Brooklyn–Queens Connector

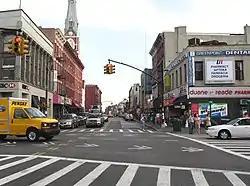

In southern Greenpoint, the Franklin Street routing would have used either Kent Avenue or Berry Street (using Banker Street). The other two options could have gone down Wythe Avenue, Berry Street, or Bedford Avenue, via Nassau Avenue or Norman Street. The four options would have merged into two (Kent Avenue and Wythe Avenue) south of Division Avenue in Williamsburg. South of the neighborhood, all of the options would have then cut through the Brooklyn Navy Yard using Assembly Street. At Clinton Avenue, the BQX would have had three options to the west to access Downtown Brooklyn, Dumbo, or Brooklyn Heights. The BQX could use Market Street and Eighth Street; Flushing Avenue; or Park Avenue. The Eighth Street option would have merge onto Flushing Avenue at Cumberland Street in Fort Greene. At Navy Street, the two routings had three options: go to Dumbo using Gold Street, Front/York Streets, and Cadman Plaza East; go to Downtown Brooklyn using Navy Street, Ashland Place, Willoughby Place, and Joralemon Street; or use Tillary Street to access Brooklyn Heights. At Joralemon and Court Streets, all of the options would have turned south down Court Street and then west along Atlantic Avenue. The Dumbo option was ruled out in August 2018.